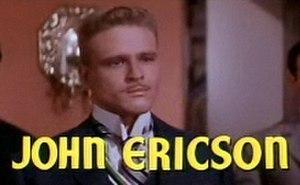
John Ericson est un acteur germano-américain né à Düsseldorf le 25 septembre 1926 et mort à Santa Fe au Nouveau-Mexique le 3 mai 2020.
Le Prince étudiant est un film musical américain réalisé par Richard Thorpe, sorti en 1954.